Sylvia Dubois

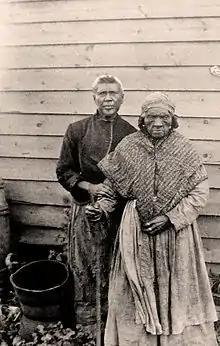
Sylvia Dubois poses with her daughter Elizabeth Alexander, circa 1883

Sylvia Dubois (c. 1788/89 – May 27, 1888), also spelled as Silvia Dubois or Sylvie Dubois, was an African-American woman born into slavery who became free after striking her slave mistress. After gaining her freedom, Dubois moved to New Jersey, where she lived with her children until her death. A physician by the name of C.W. Larison decided to document the life of Dubois and her journey to freedom in the book "Silvia Dubois (Now 116 Yers Old) A Biografy of the Slav who Whipt Her Mistres and Gand Her Fredom".